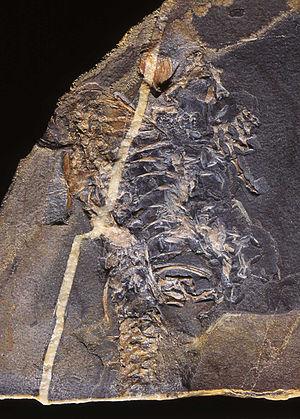
Casineria est un genre éteint de tétrapodes amniotes, généralement considéré comme un « reptile » primitif, ou parfois comme un reptiliomorphe. Il a vécu au Viséen il y a de cela environ 340 millions d'années.